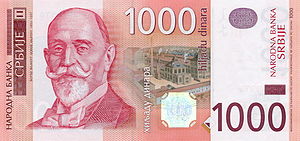
Serbiske dinarer
En pengeseddel med værdi 1000 dinarer
Serbisk dinar er møntenheden i Serbien. 1 dinar inddeles i 100 para. Valutakoden er RSD